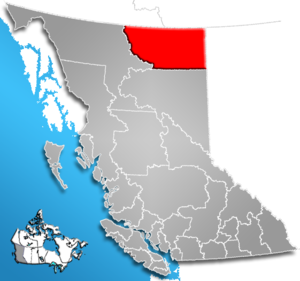
Le District régional de Northern Rockies en Colombie-Britannique est situé à l'extrême Nord-Est de la province. Il est entouré de la Région Stikine à l'Ouest, du District régional de Peace River au Sud, de l'Alberta à l'est et des Territoires du Nord-Ouest et du Territoire du Yukon au Nord. Le siège du district est situé à Fort Nelson, qui est aussi la seule municipalité de la région.